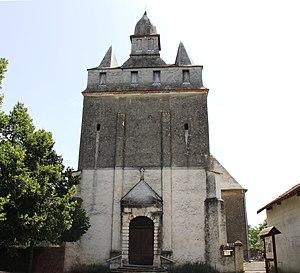
Église Saint-Barthélemy d'Andrest (Hautes-Pyrénées)
Andrest est une commune française située dans le département des Hautes-Pyrénées, en région Occitanie.
La liste des églises des Hautes-Pyrénées recense de manière exhaustive les églises situées dans le département français des Hautes-Pyrénées.